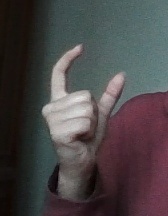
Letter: nun